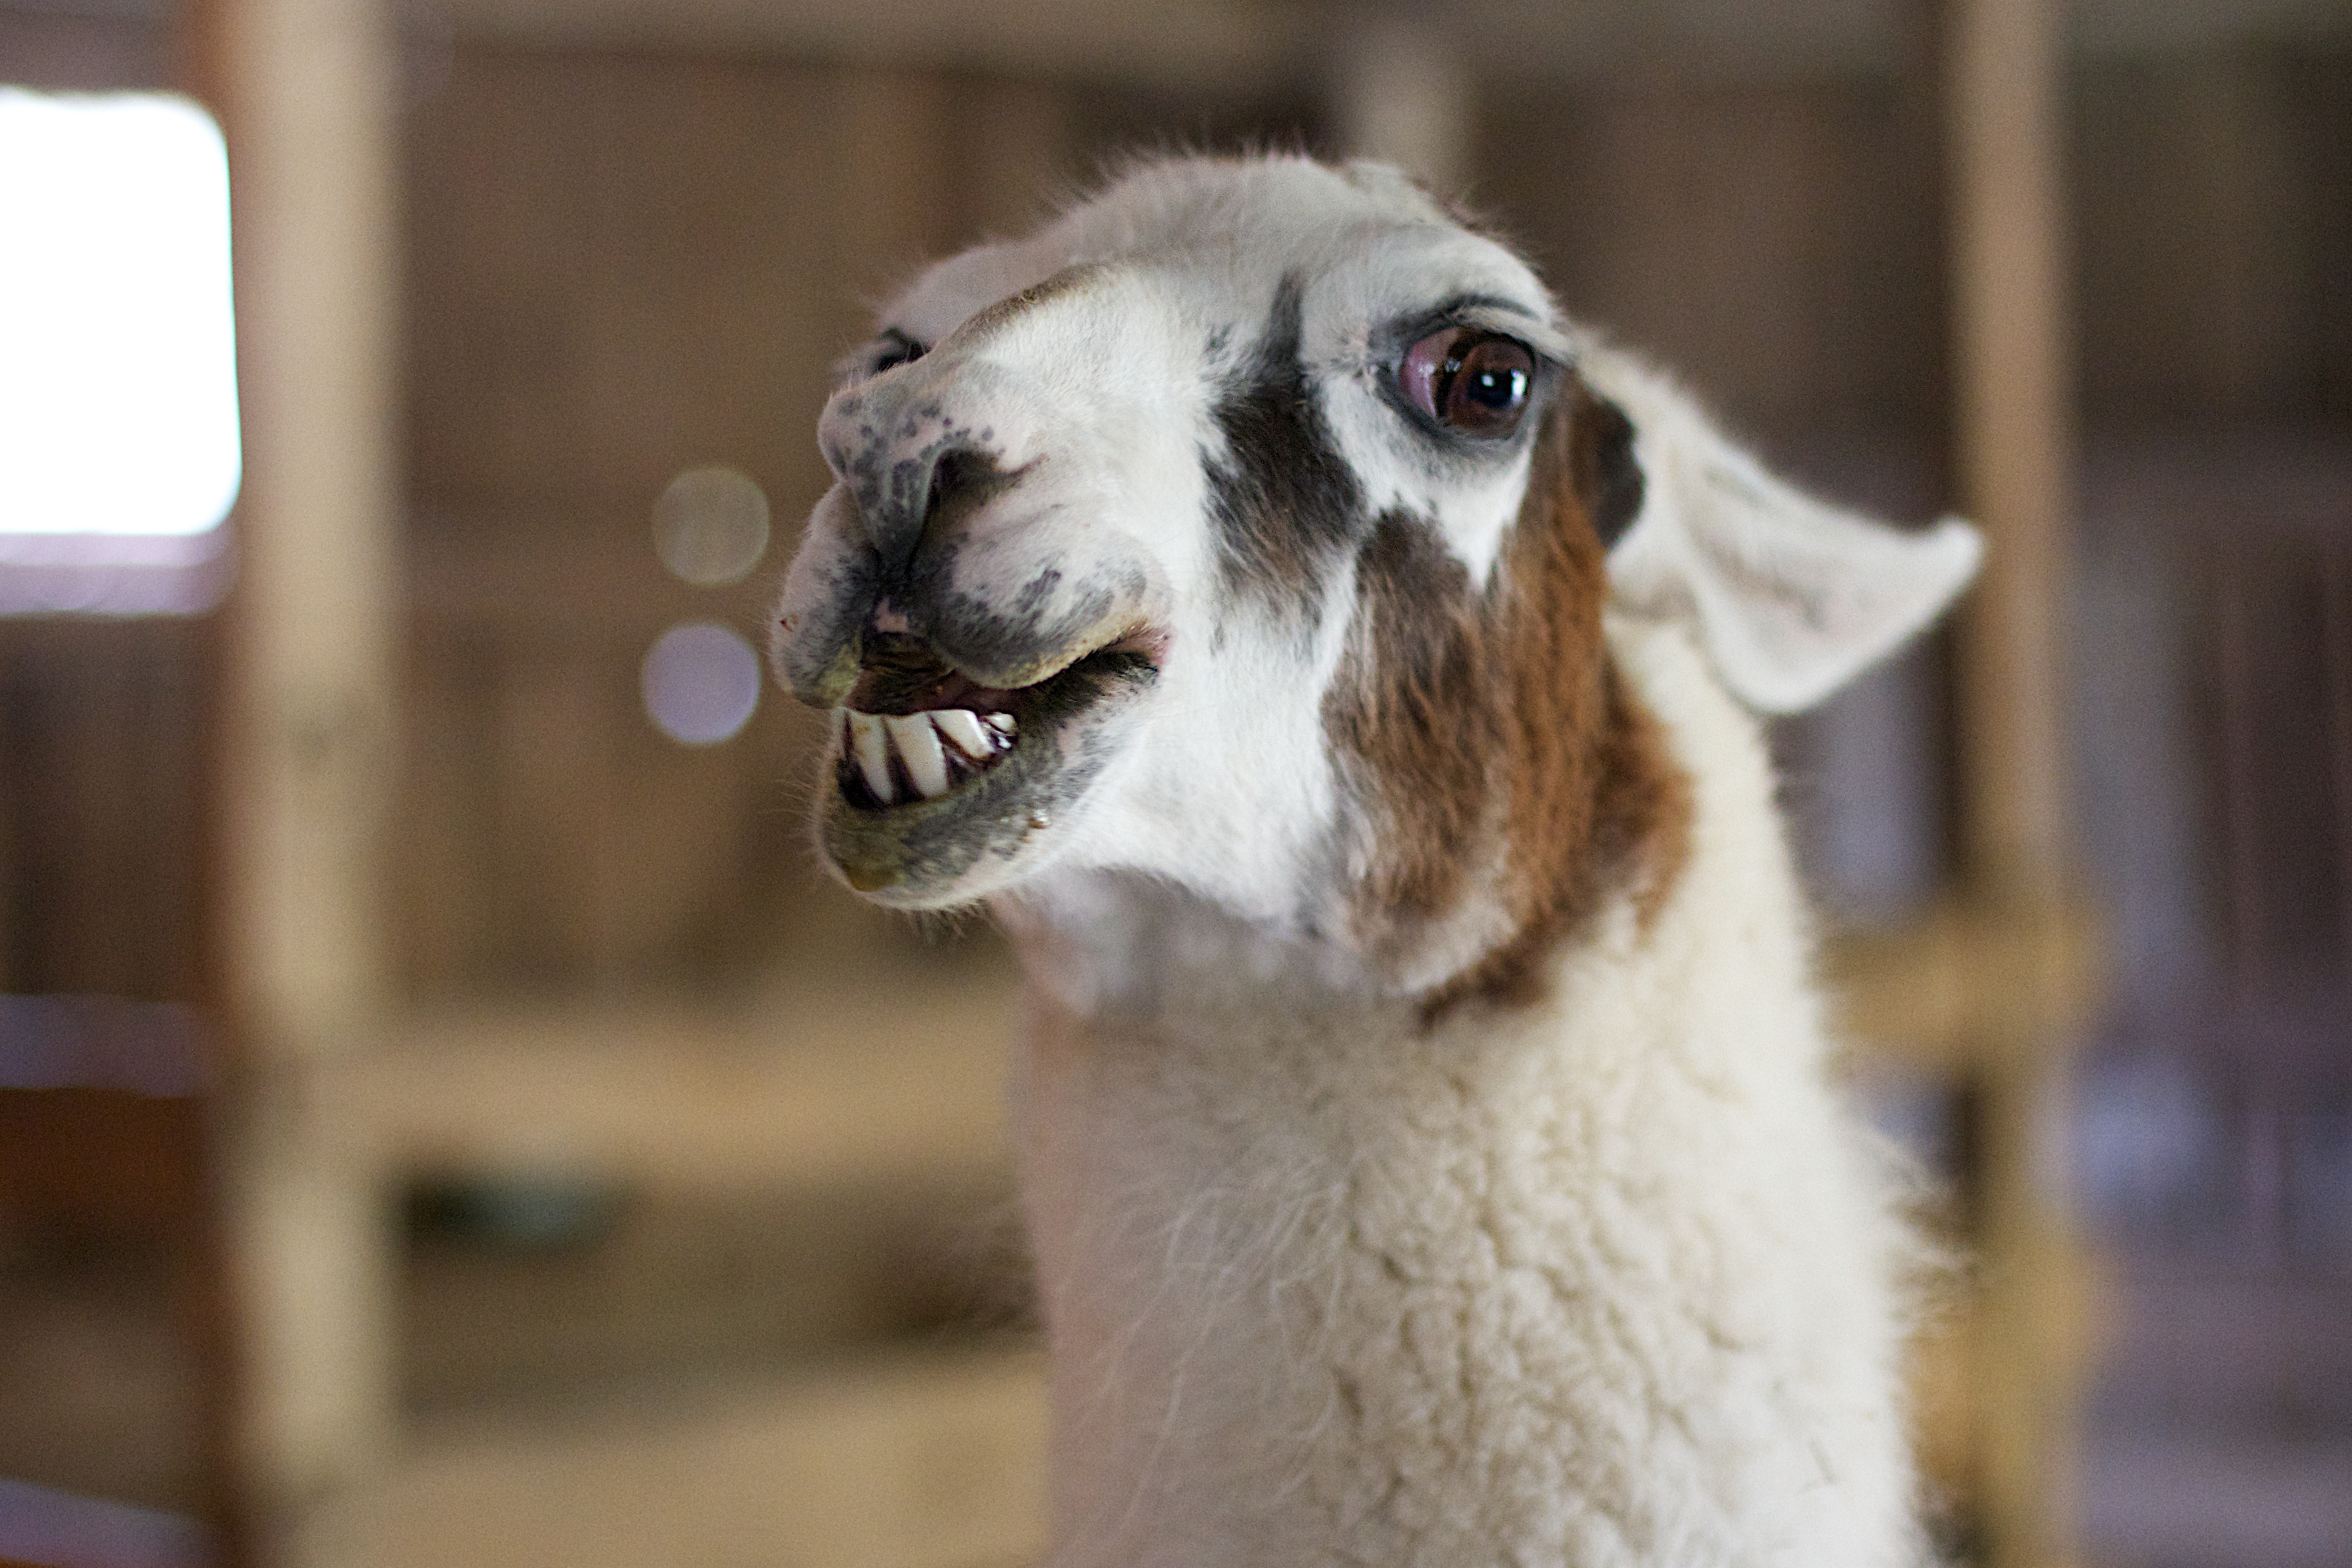
mammal, llama, alpaca, vertebrate, camel like mammal